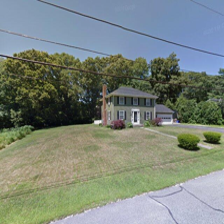
Label: streetView